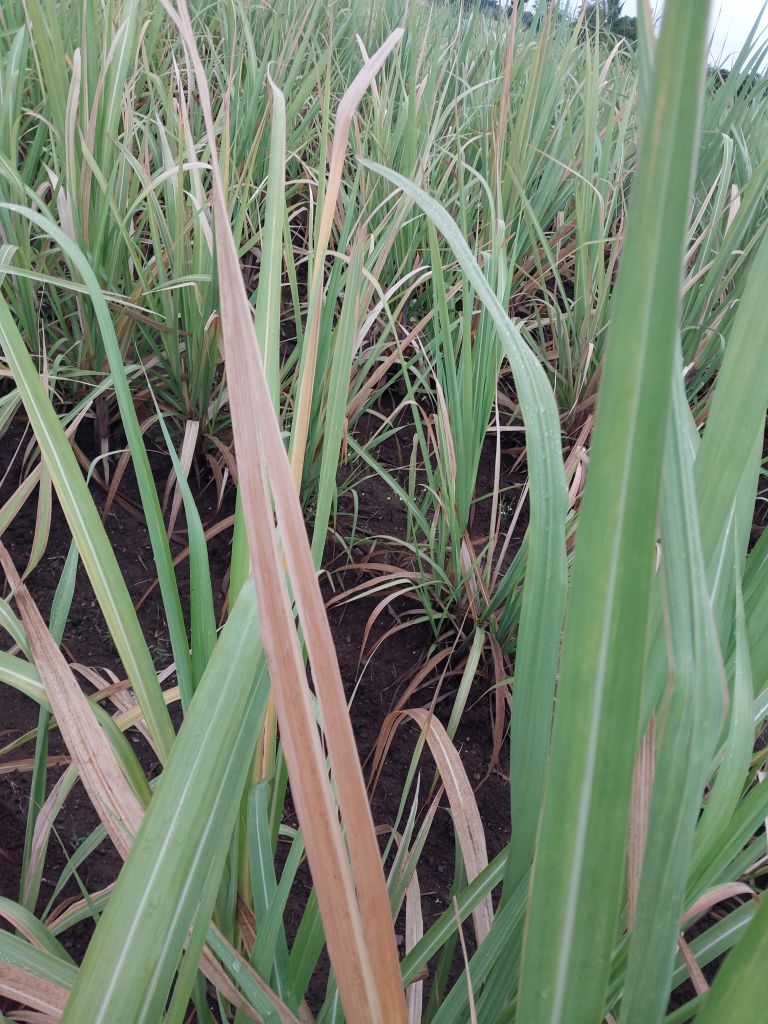
Label: Yellow Leaf